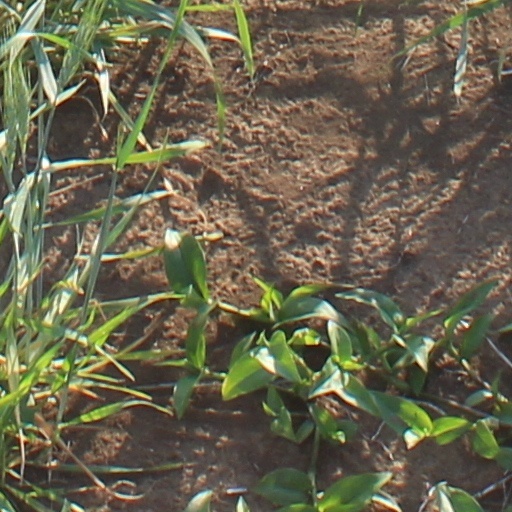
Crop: wheat